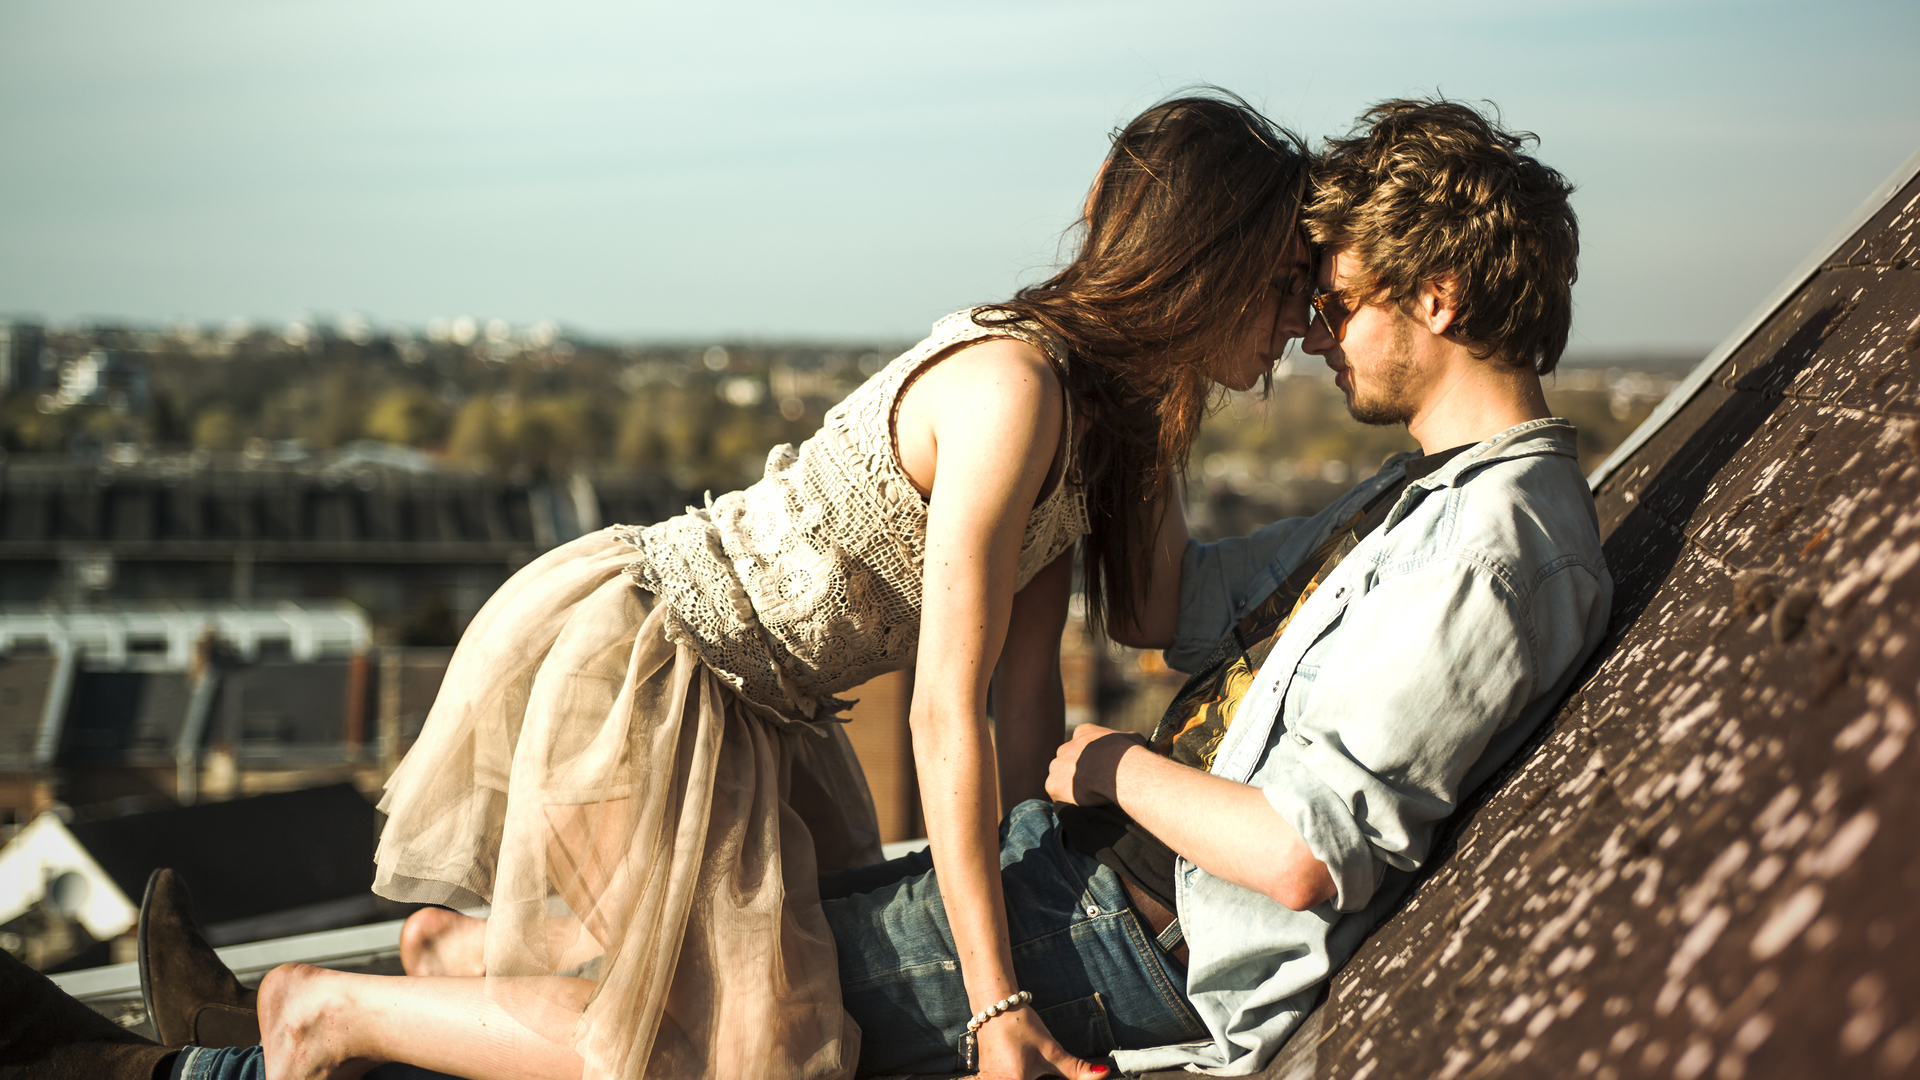
woman, photograph, romance, love, interaction, fashion, photography, gesture, hug, dress, happy, sitting, travel, black hair, photo shoot, kiss, tourism